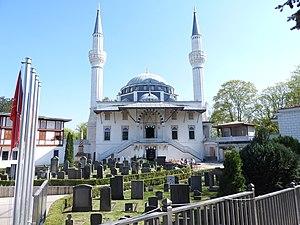
La mosquée Şehitlik de Berlin est une mosquée allemande construite à Berlin-Neukölln sur le Columbiadamm entre 1999 et 2005 par l'Union Turque-Islamique des établissements religieux.